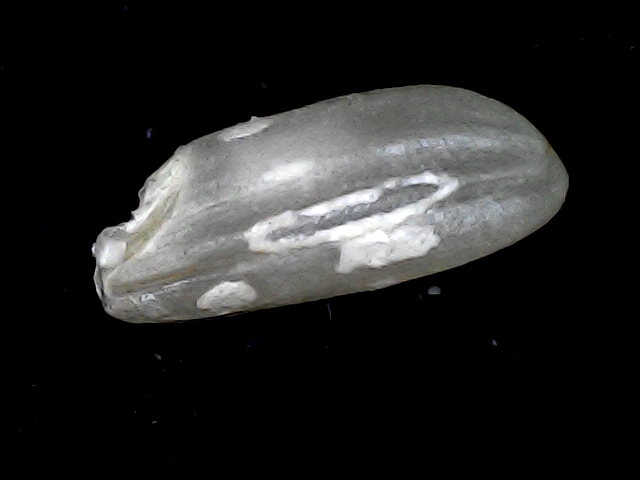
Rice variety: BD91